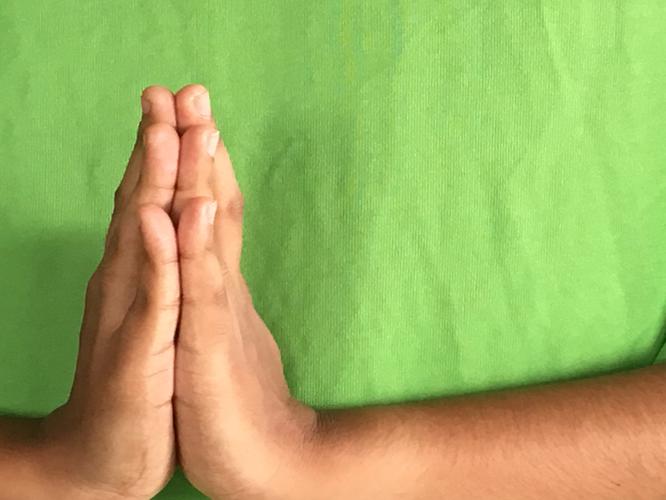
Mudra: Anjali
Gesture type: double_hand